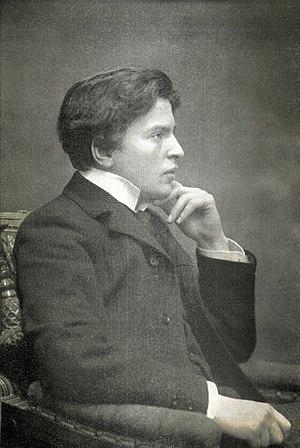
La toccata est, dans la musique baroque, une composition de forme libre pour les instruments à clavier — orgue, clavecin ou piano. Elle est caractérisée par ses figures brillantes, sa virtuosité et son énergie rythmique, avec des sections imitatives ou plus lentes. À l'origine, il s'agit d'une courte improvisation, ou d'un prélude impromptu, destinée à prendre contact avec un instrument. Elle est jouée isolément, soit dans un contexte religieux, soit dans un contexte profane, lors d'un concert. Si la cantate est une pièce à chanter, la sonate une pièce à « sonner », la toccata est une pièce à « toucher », devenue progressivement une démonstration de la dextérité de l'interprète, à même de faire apprécier les qualités de l'instrument.